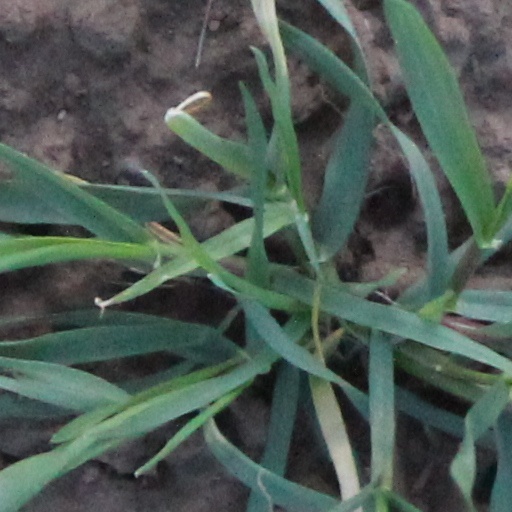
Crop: wheat